Villmar

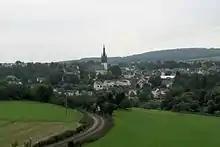
View of Villmar from the King Konrad Memorial

Villmar lies in the Lahn River valley between the Westerwald and the Taunus, some ten kilometres east of Limburg. In terms of the natural environment, the southwestern part of the municipal area comprises the eastern part of the Limburg Basin (this part known locally as the Villmar Bay or "Villmarer Bucht"), a nearly even two- to three-kilometre-wide plain that opens to the west lying at elevations of 160 to 180 m into which the Lahn's winding lower valley has cut a channel about 50 metres deep.